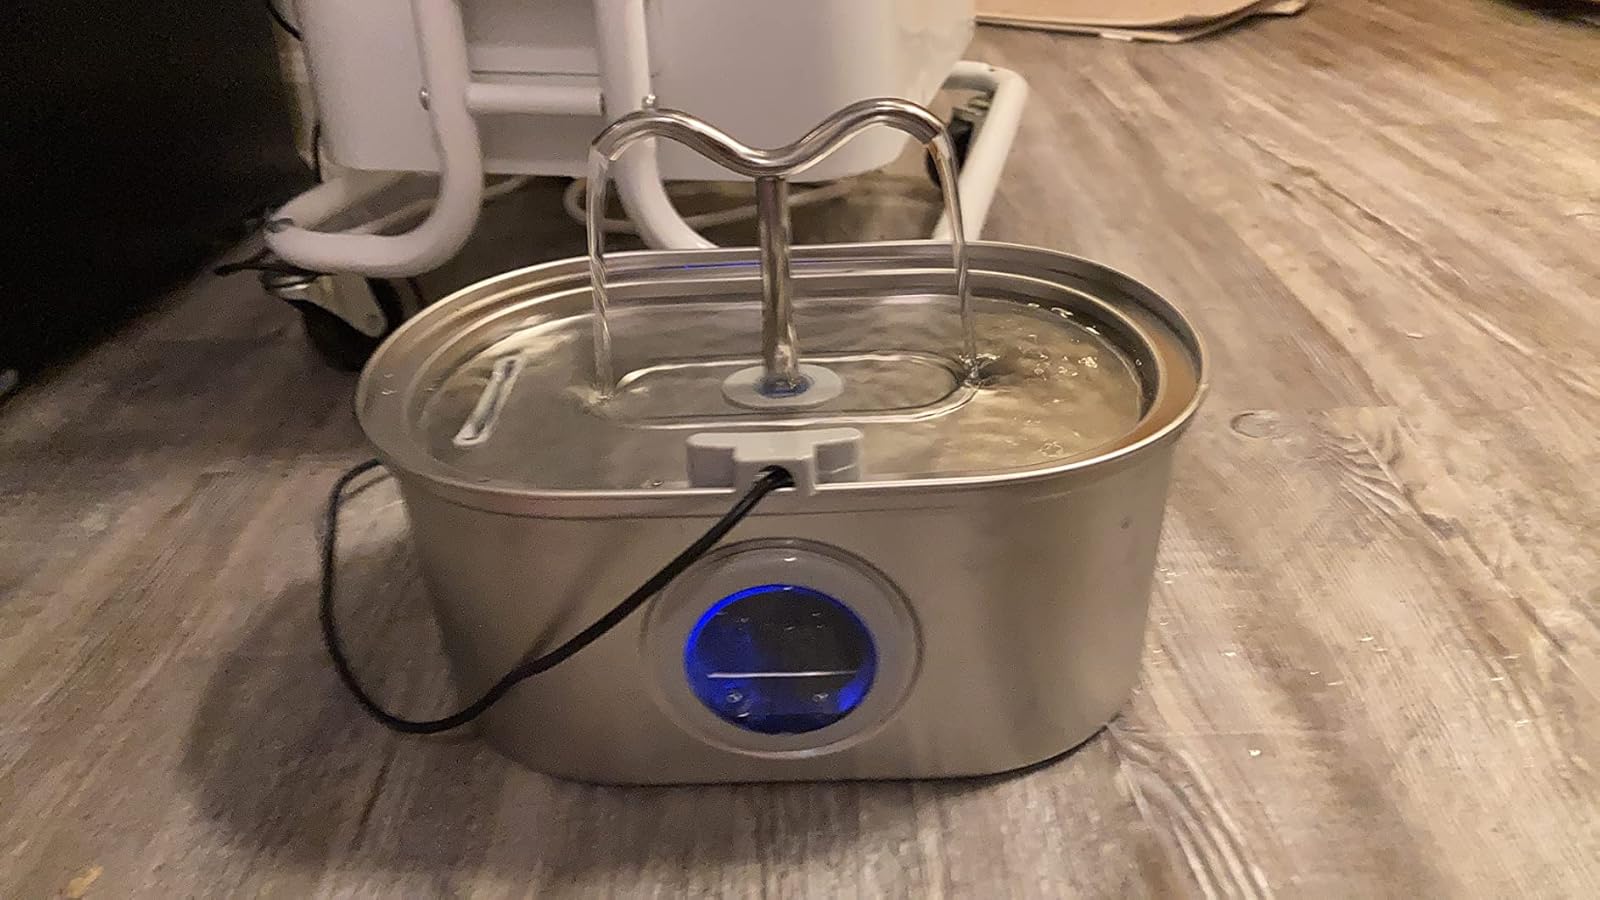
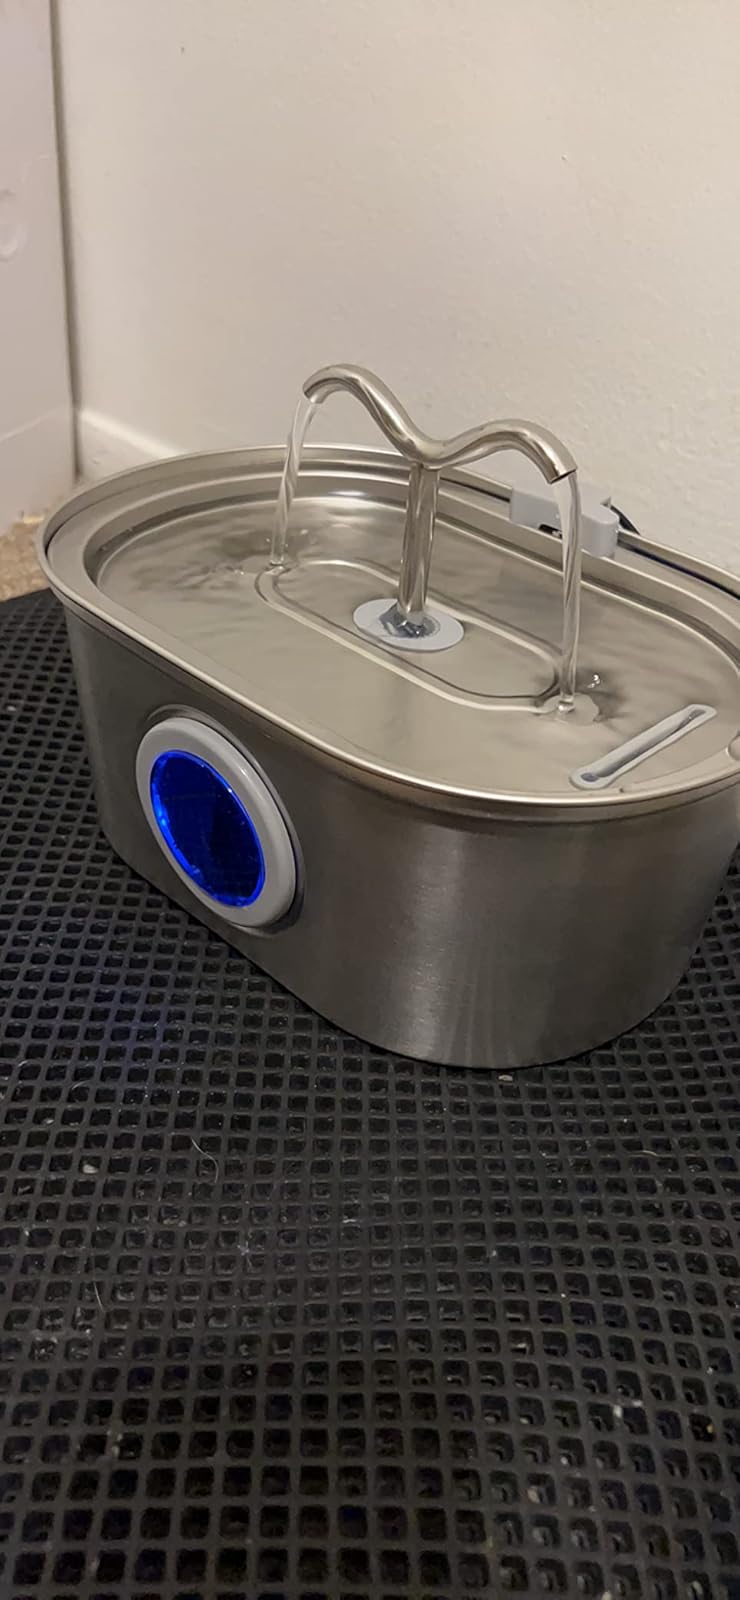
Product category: items_bowl
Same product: yes